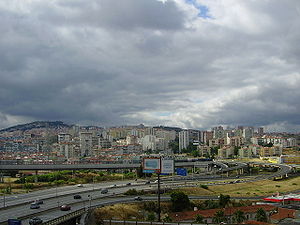
Odivelas
Odivelas er en by i det vestlige Portugal med 144.549 indbyggere. Byen ligger i regionen Lissabon, nordvest for regionens og landets hovedstad Lissabon.